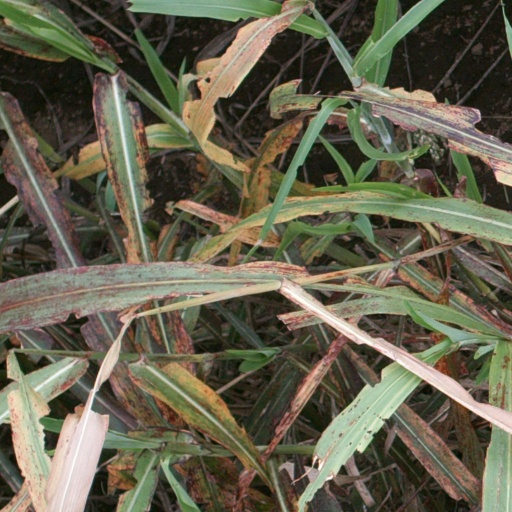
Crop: sorghum